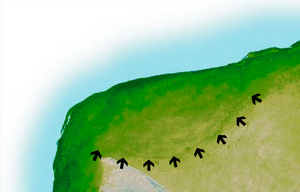
Cratère de Chicxulub, péninsule du Yucatan basé sur une carte de la fr:NASA